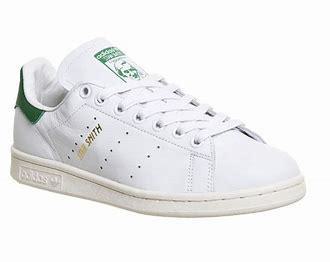
Brand: adidas
Model: Originals Stan Smith